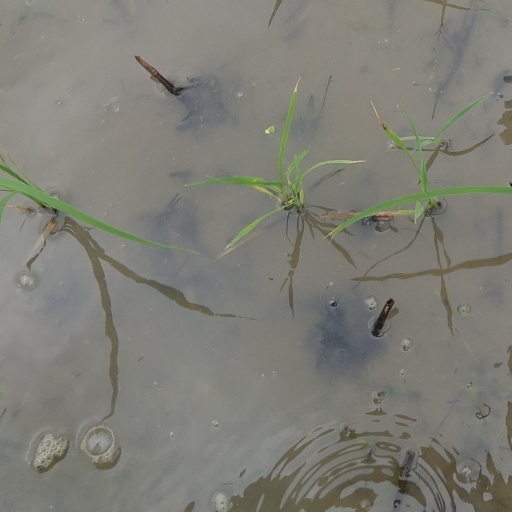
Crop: rice